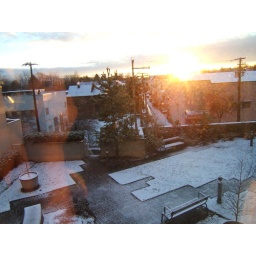
just over the east van roof tops